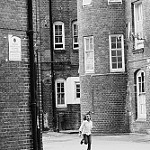
Label: street